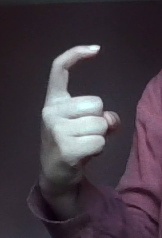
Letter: ra